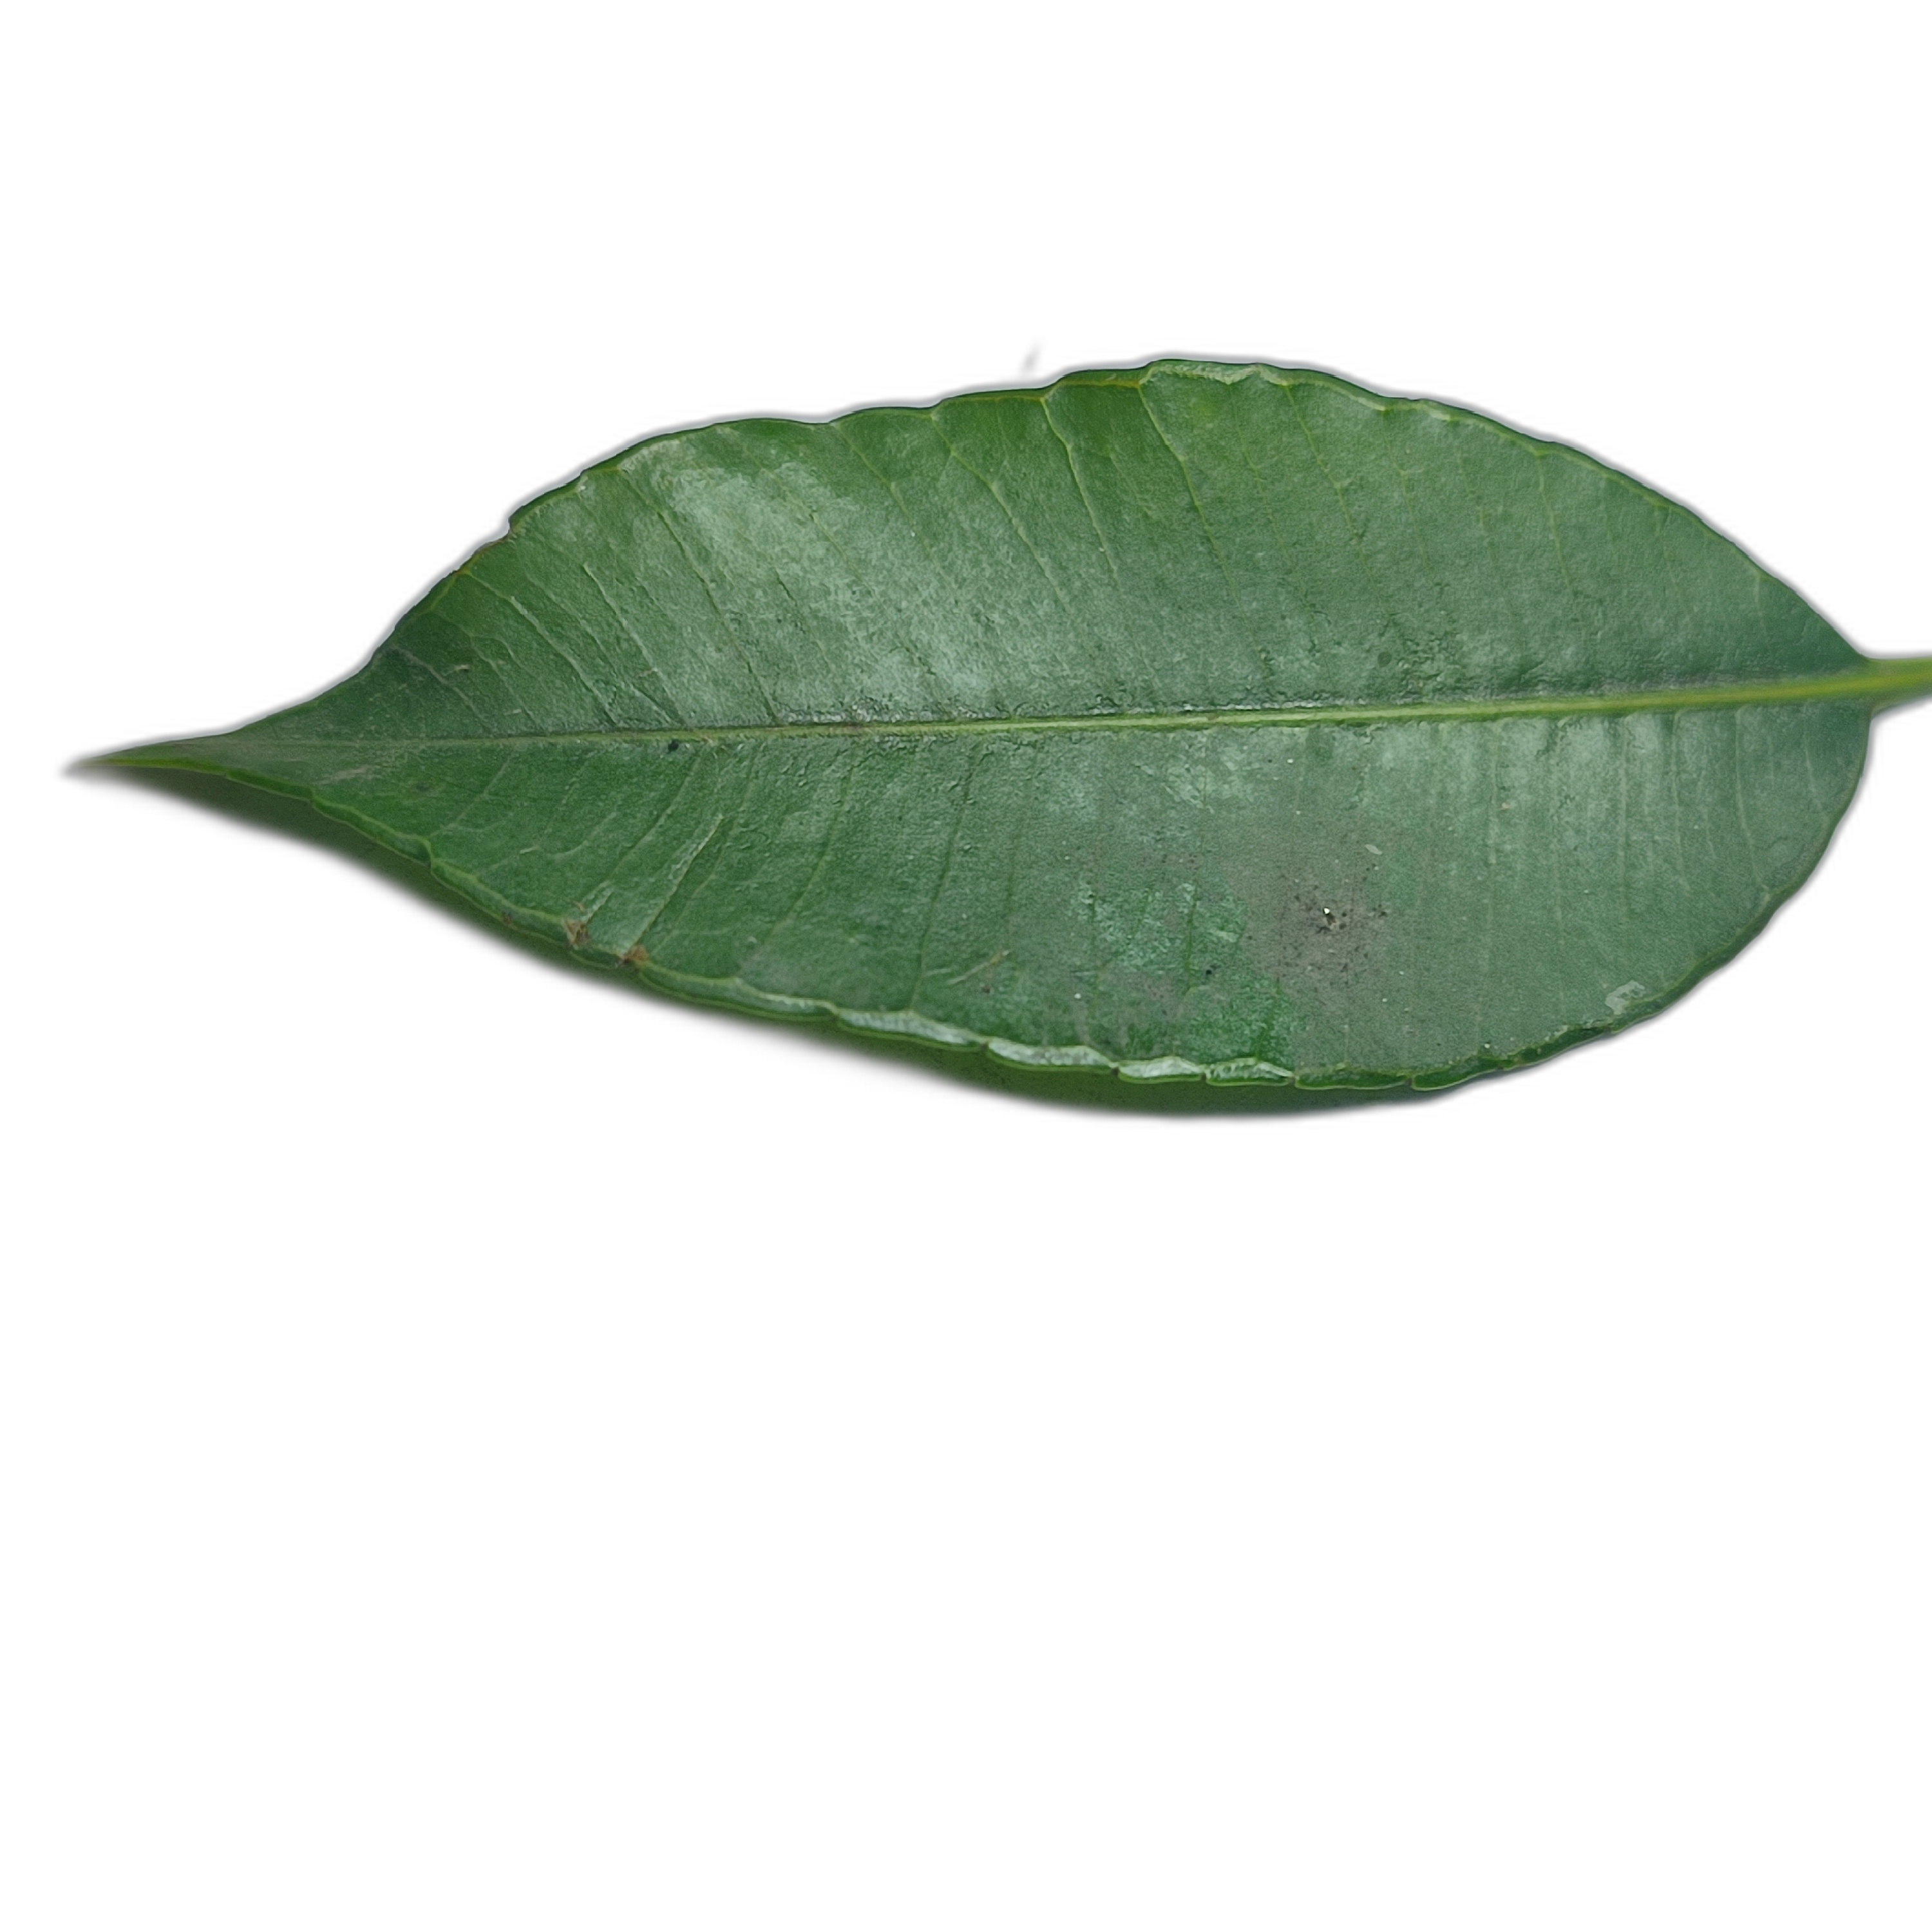
Label: healthy